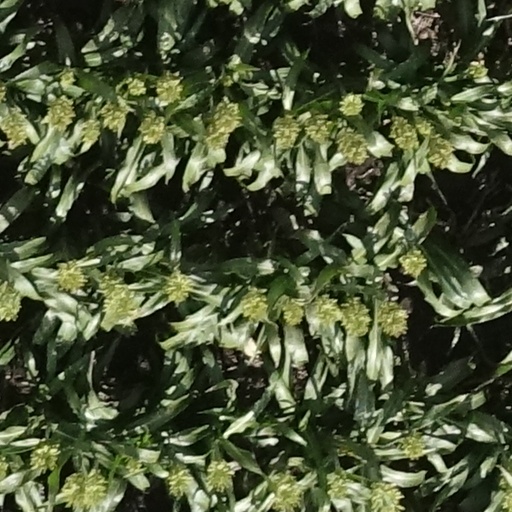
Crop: sorghum